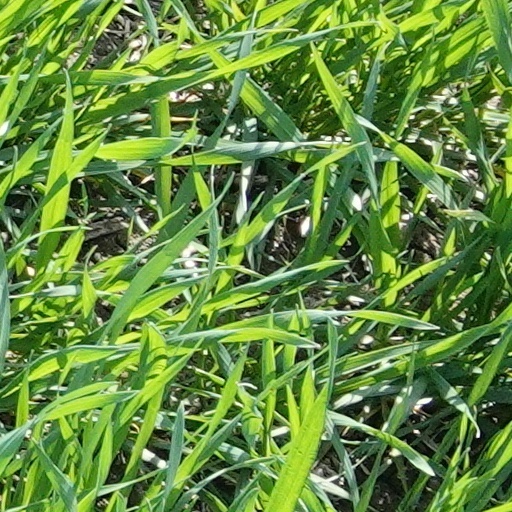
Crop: wheat